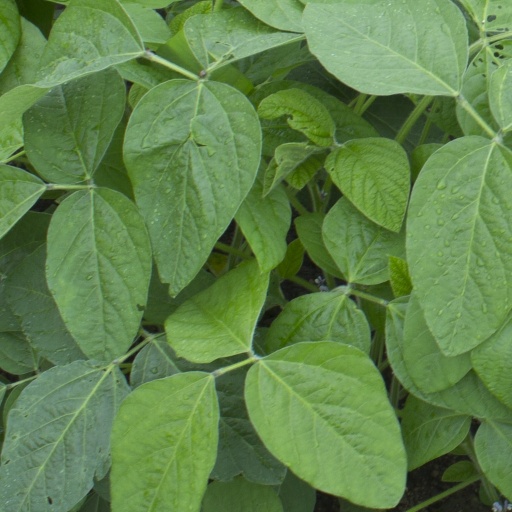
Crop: soybean